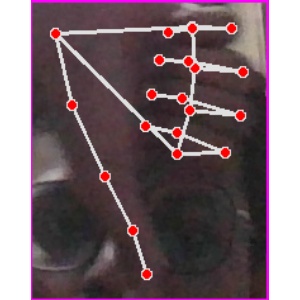
अक्षर: फ